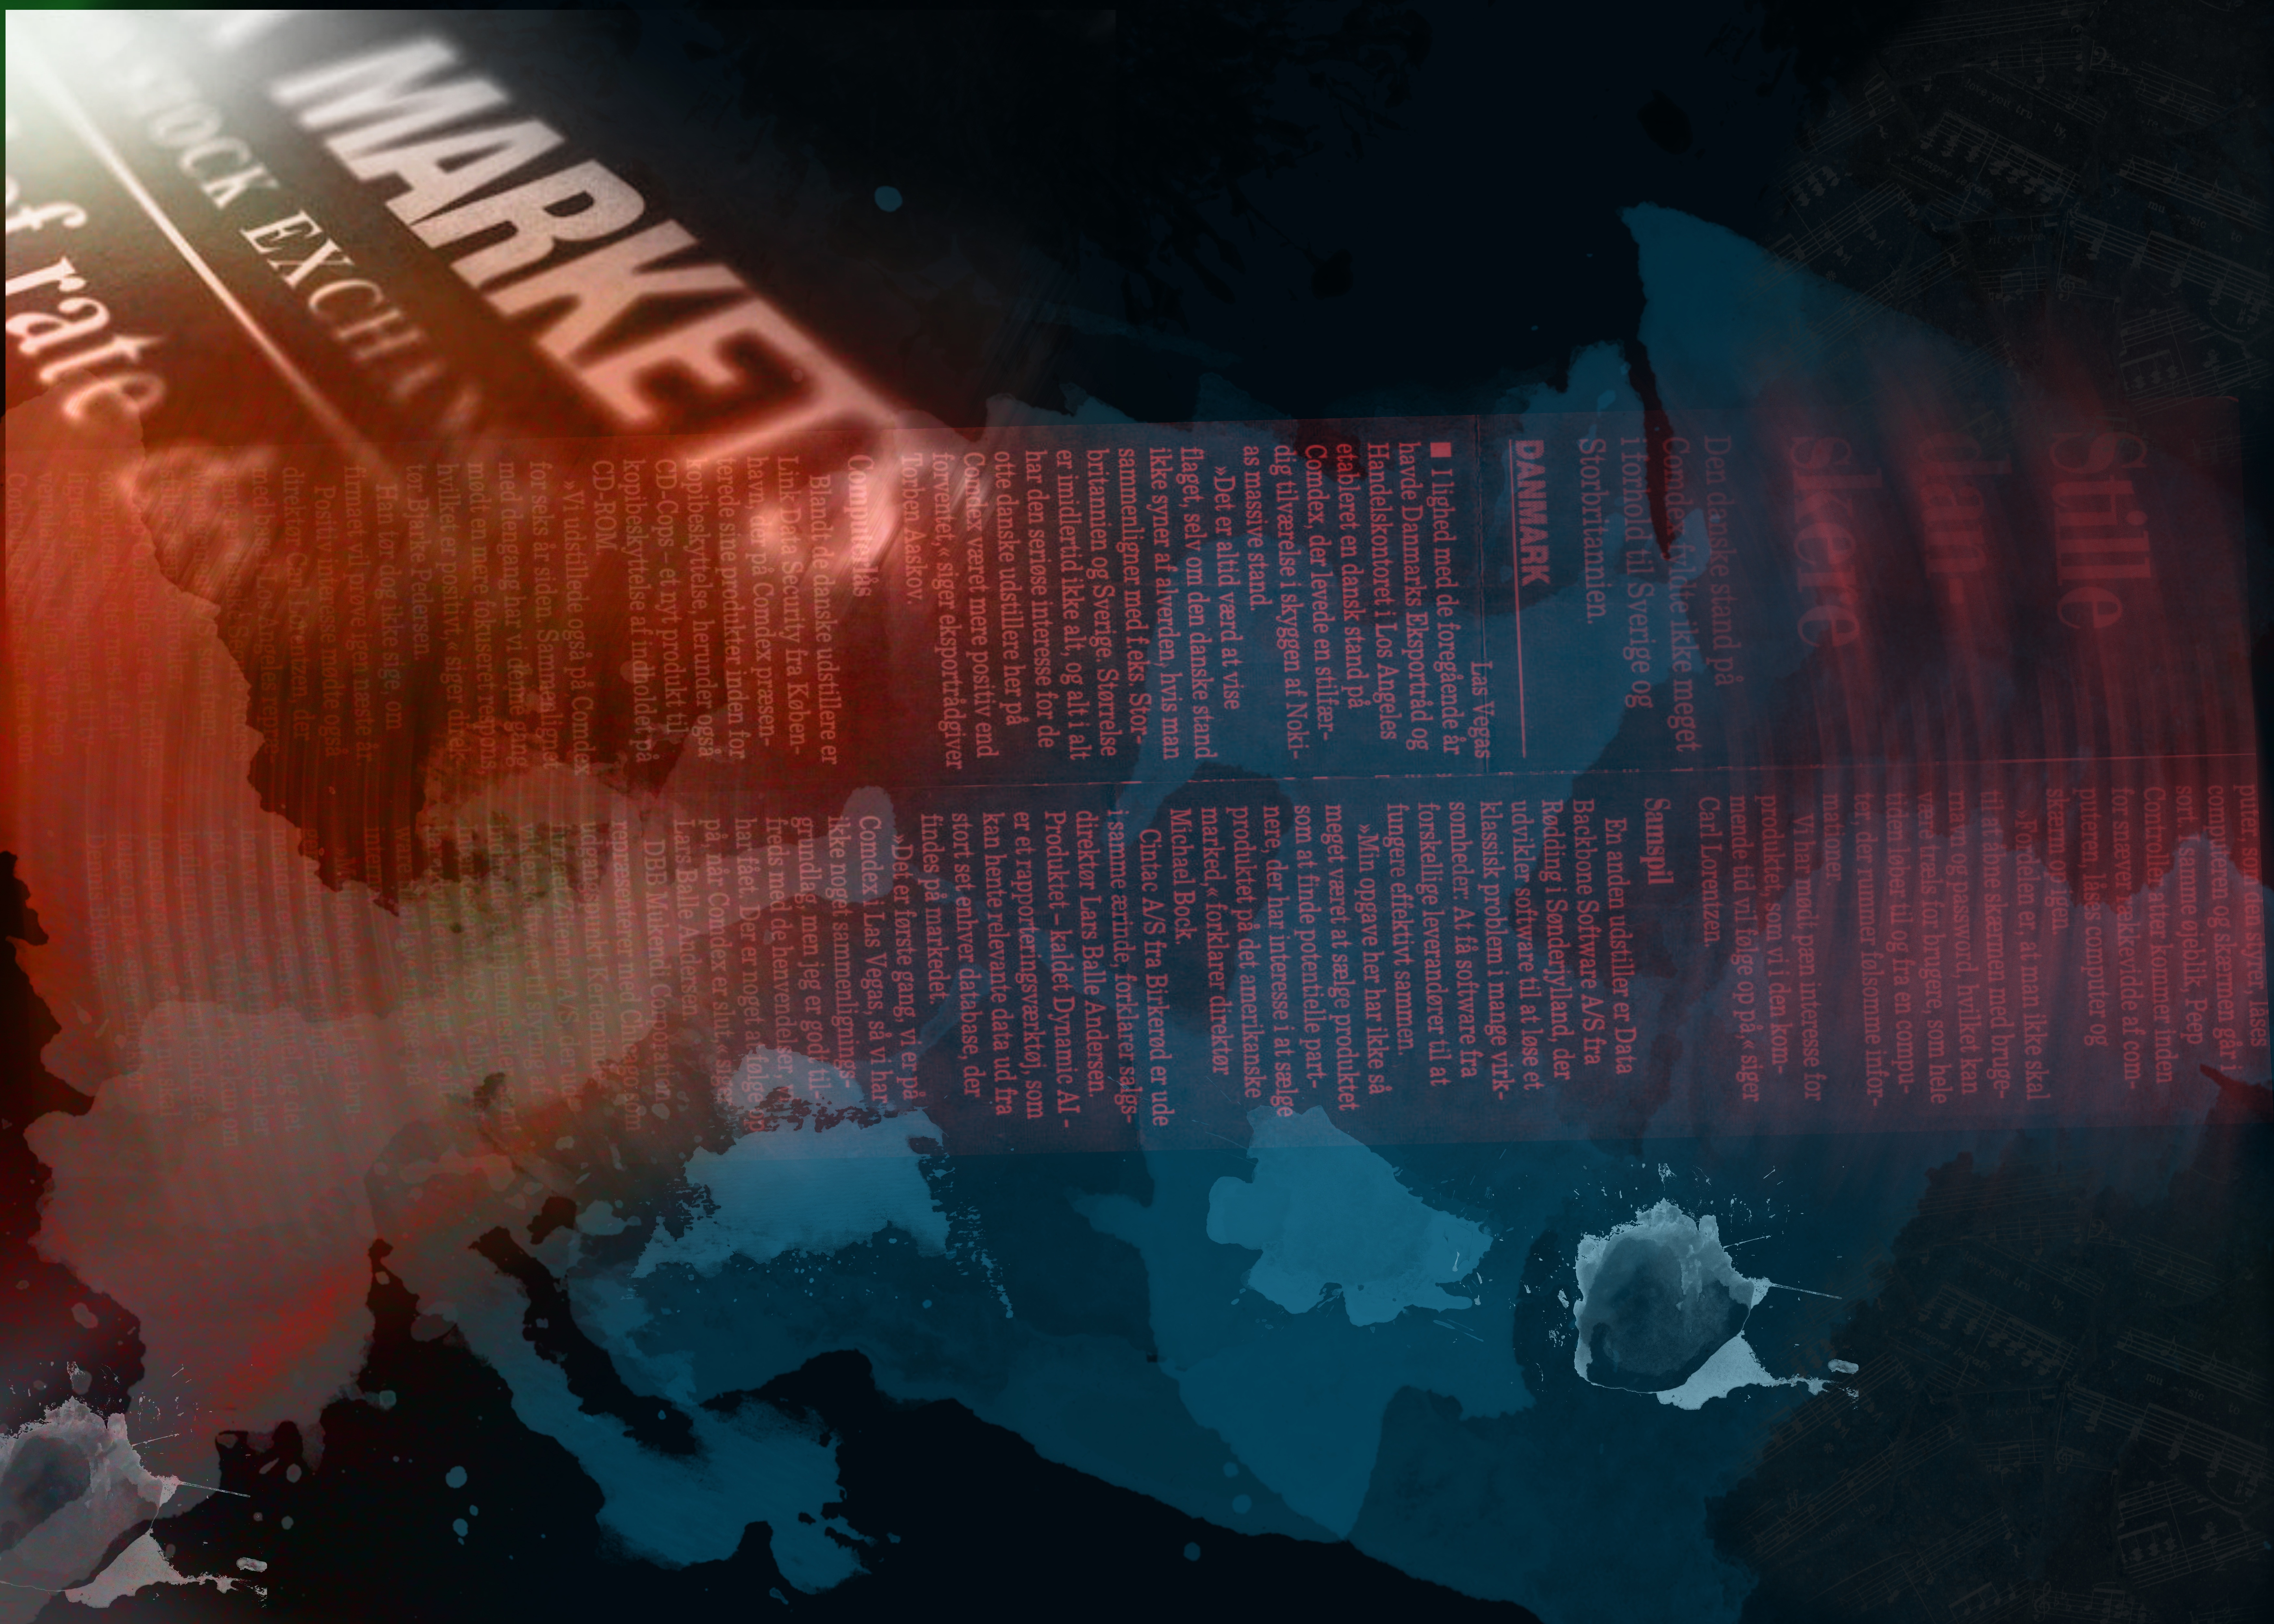
grungy, light, abstract, vintage, antique, retro, texture, old, wall, dark, newspaper, pattern, space, frame, communication, paint, grunge, darkness, empty, business, black, paper, page, card, textured, blank, art, background, earth, design, text, decorative, wallpaper, border, backdrop, screenshot, element, aged, seamless, vector, editorial, article, newsprint, special effects, album cover, computer wallpaper